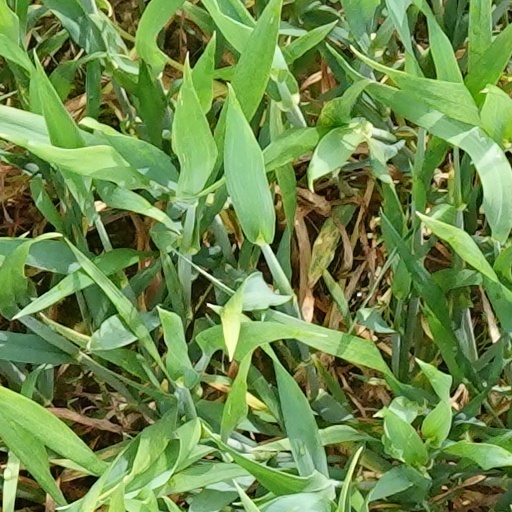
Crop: wheat